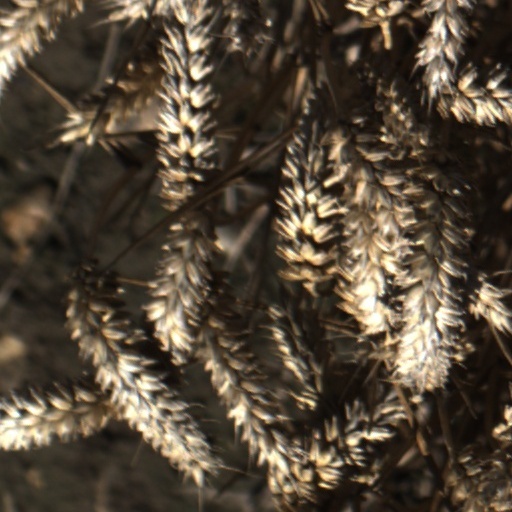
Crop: wheat